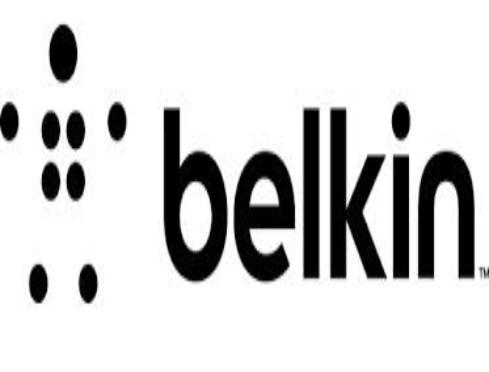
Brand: BELKIN-2
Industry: Electronic